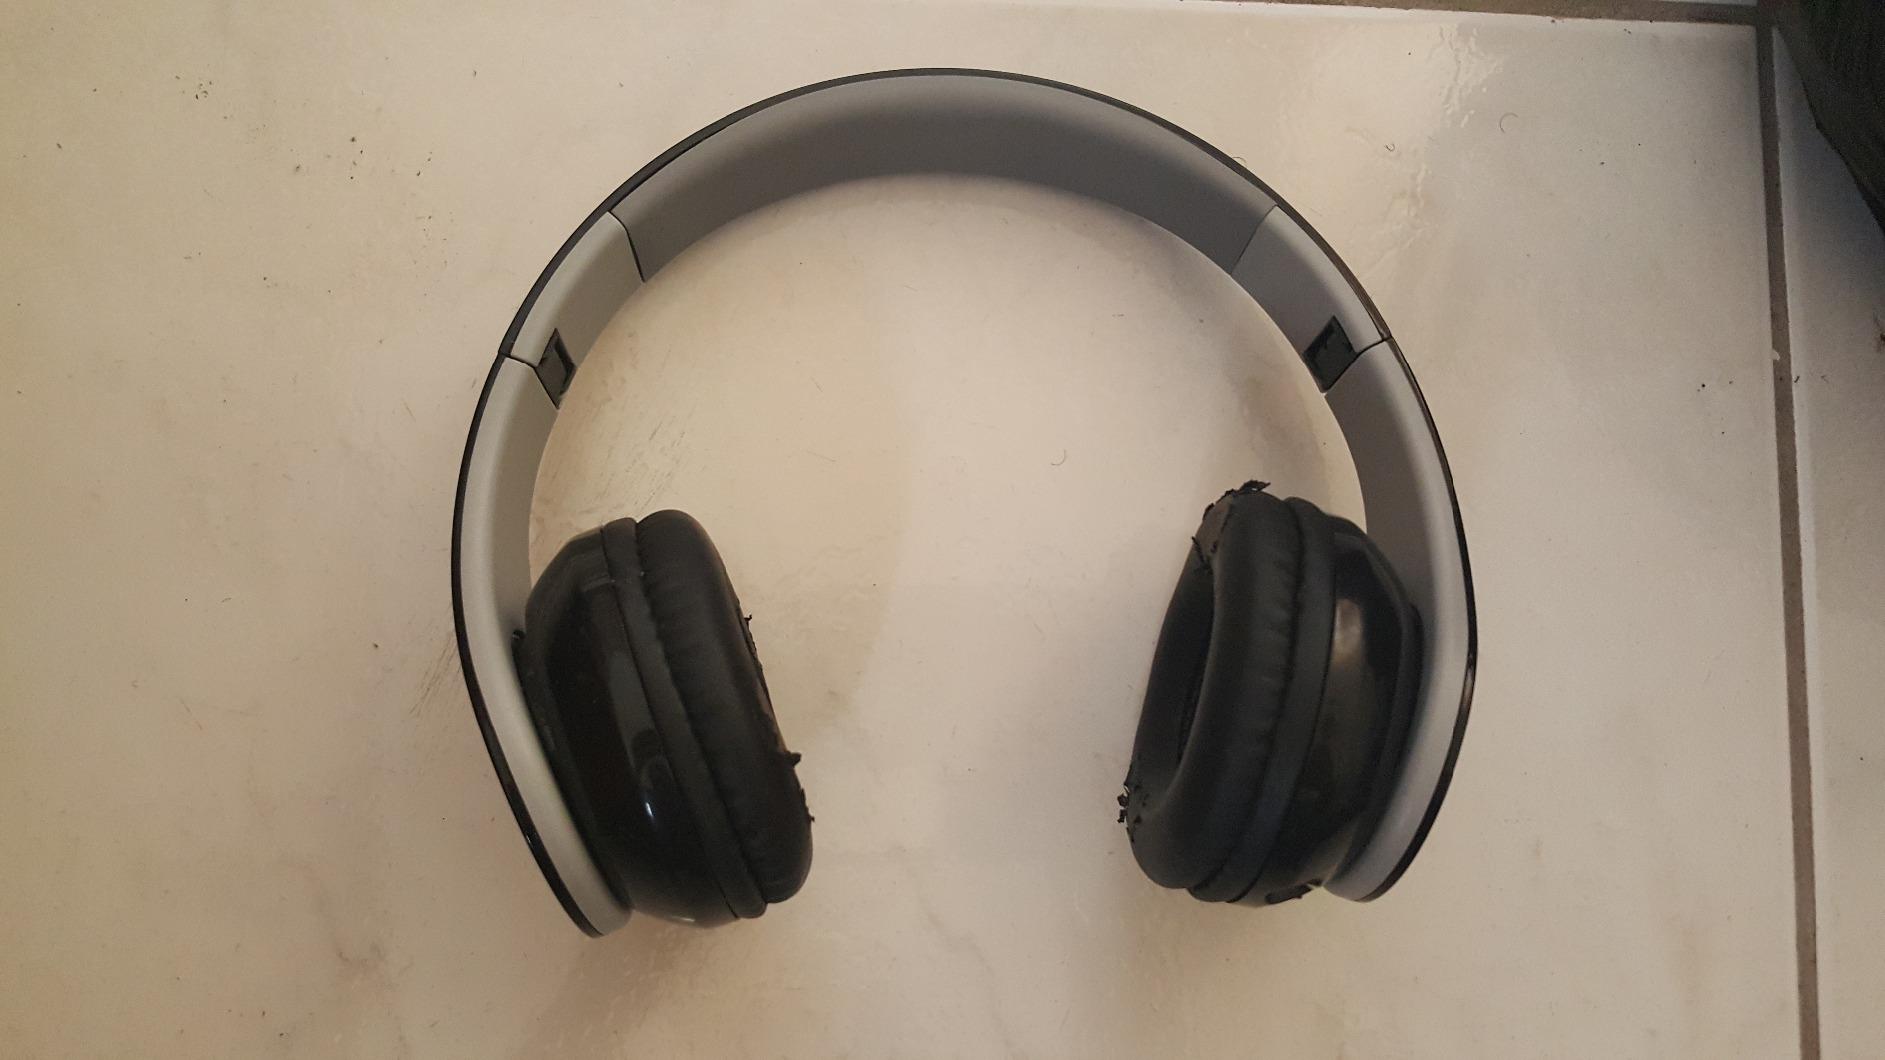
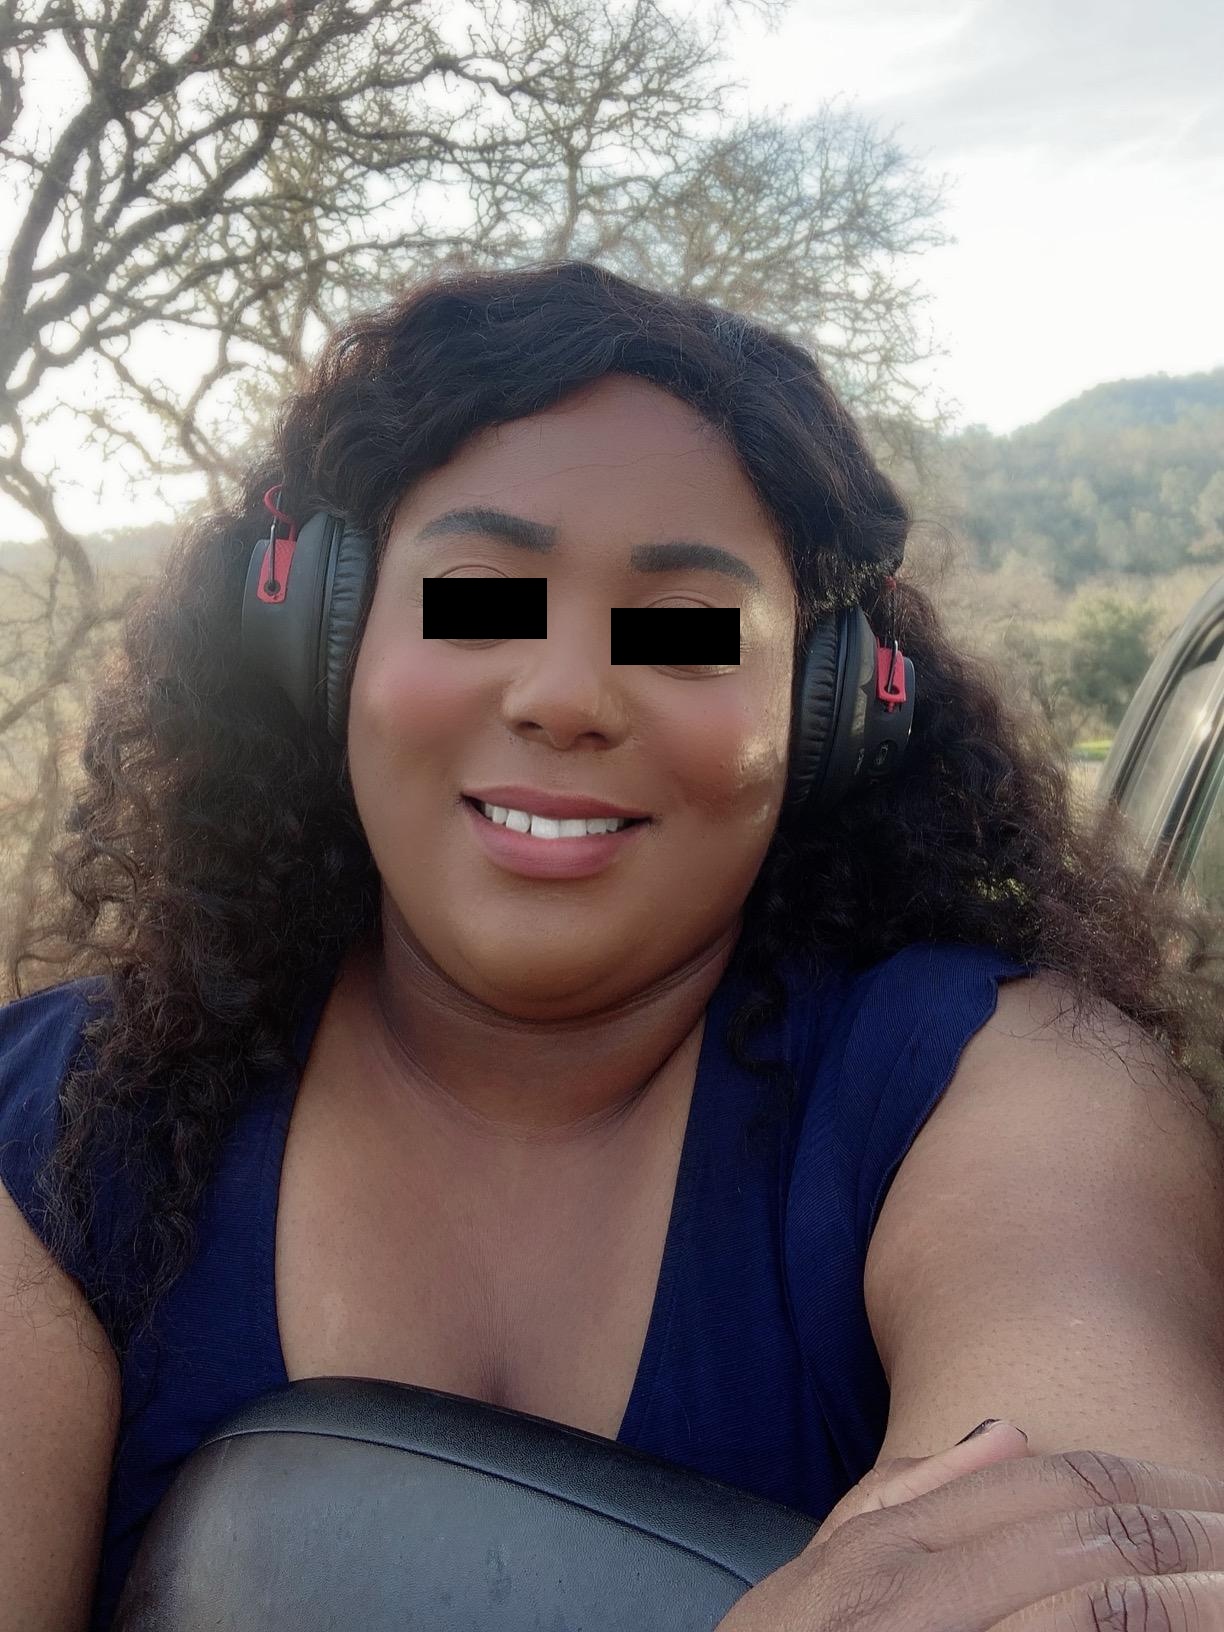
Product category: headphones
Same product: no